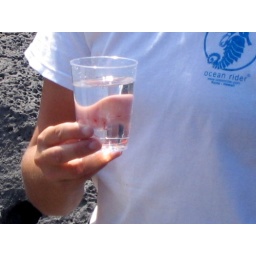
Tiny red shrimp can be seen in the cup of water